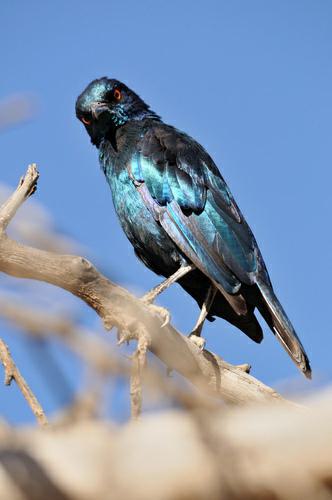
A photo of a cape glossy starling